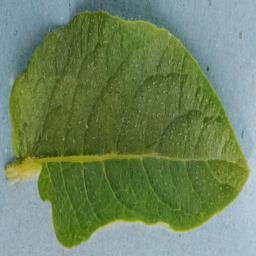
Label: Potato___Healthy